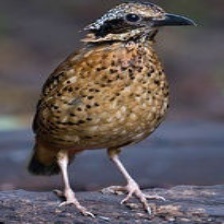
Species: EARED PITA
Scientific name: HYDRORNIS PHAYREI